Jilin North railway station

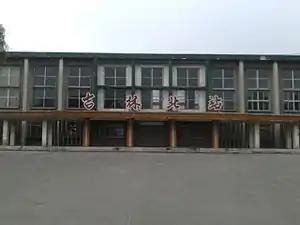

Jilin North railway station is a railway station of Jilin–Shulan Railway. The station located in the Longtan District of Jilin, Jilin province, China.